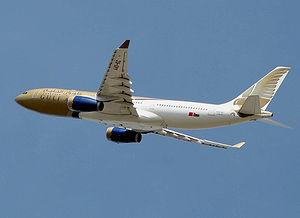
Gulf Air est la compagnie aérienne nationale de Bahreïn. Elle exploite des vols internationaux sur trois continents, depuis son hub à l'aéroport international de Bahreïn à Manama.